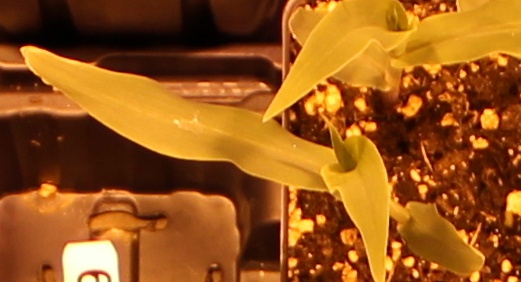
Label: Corn